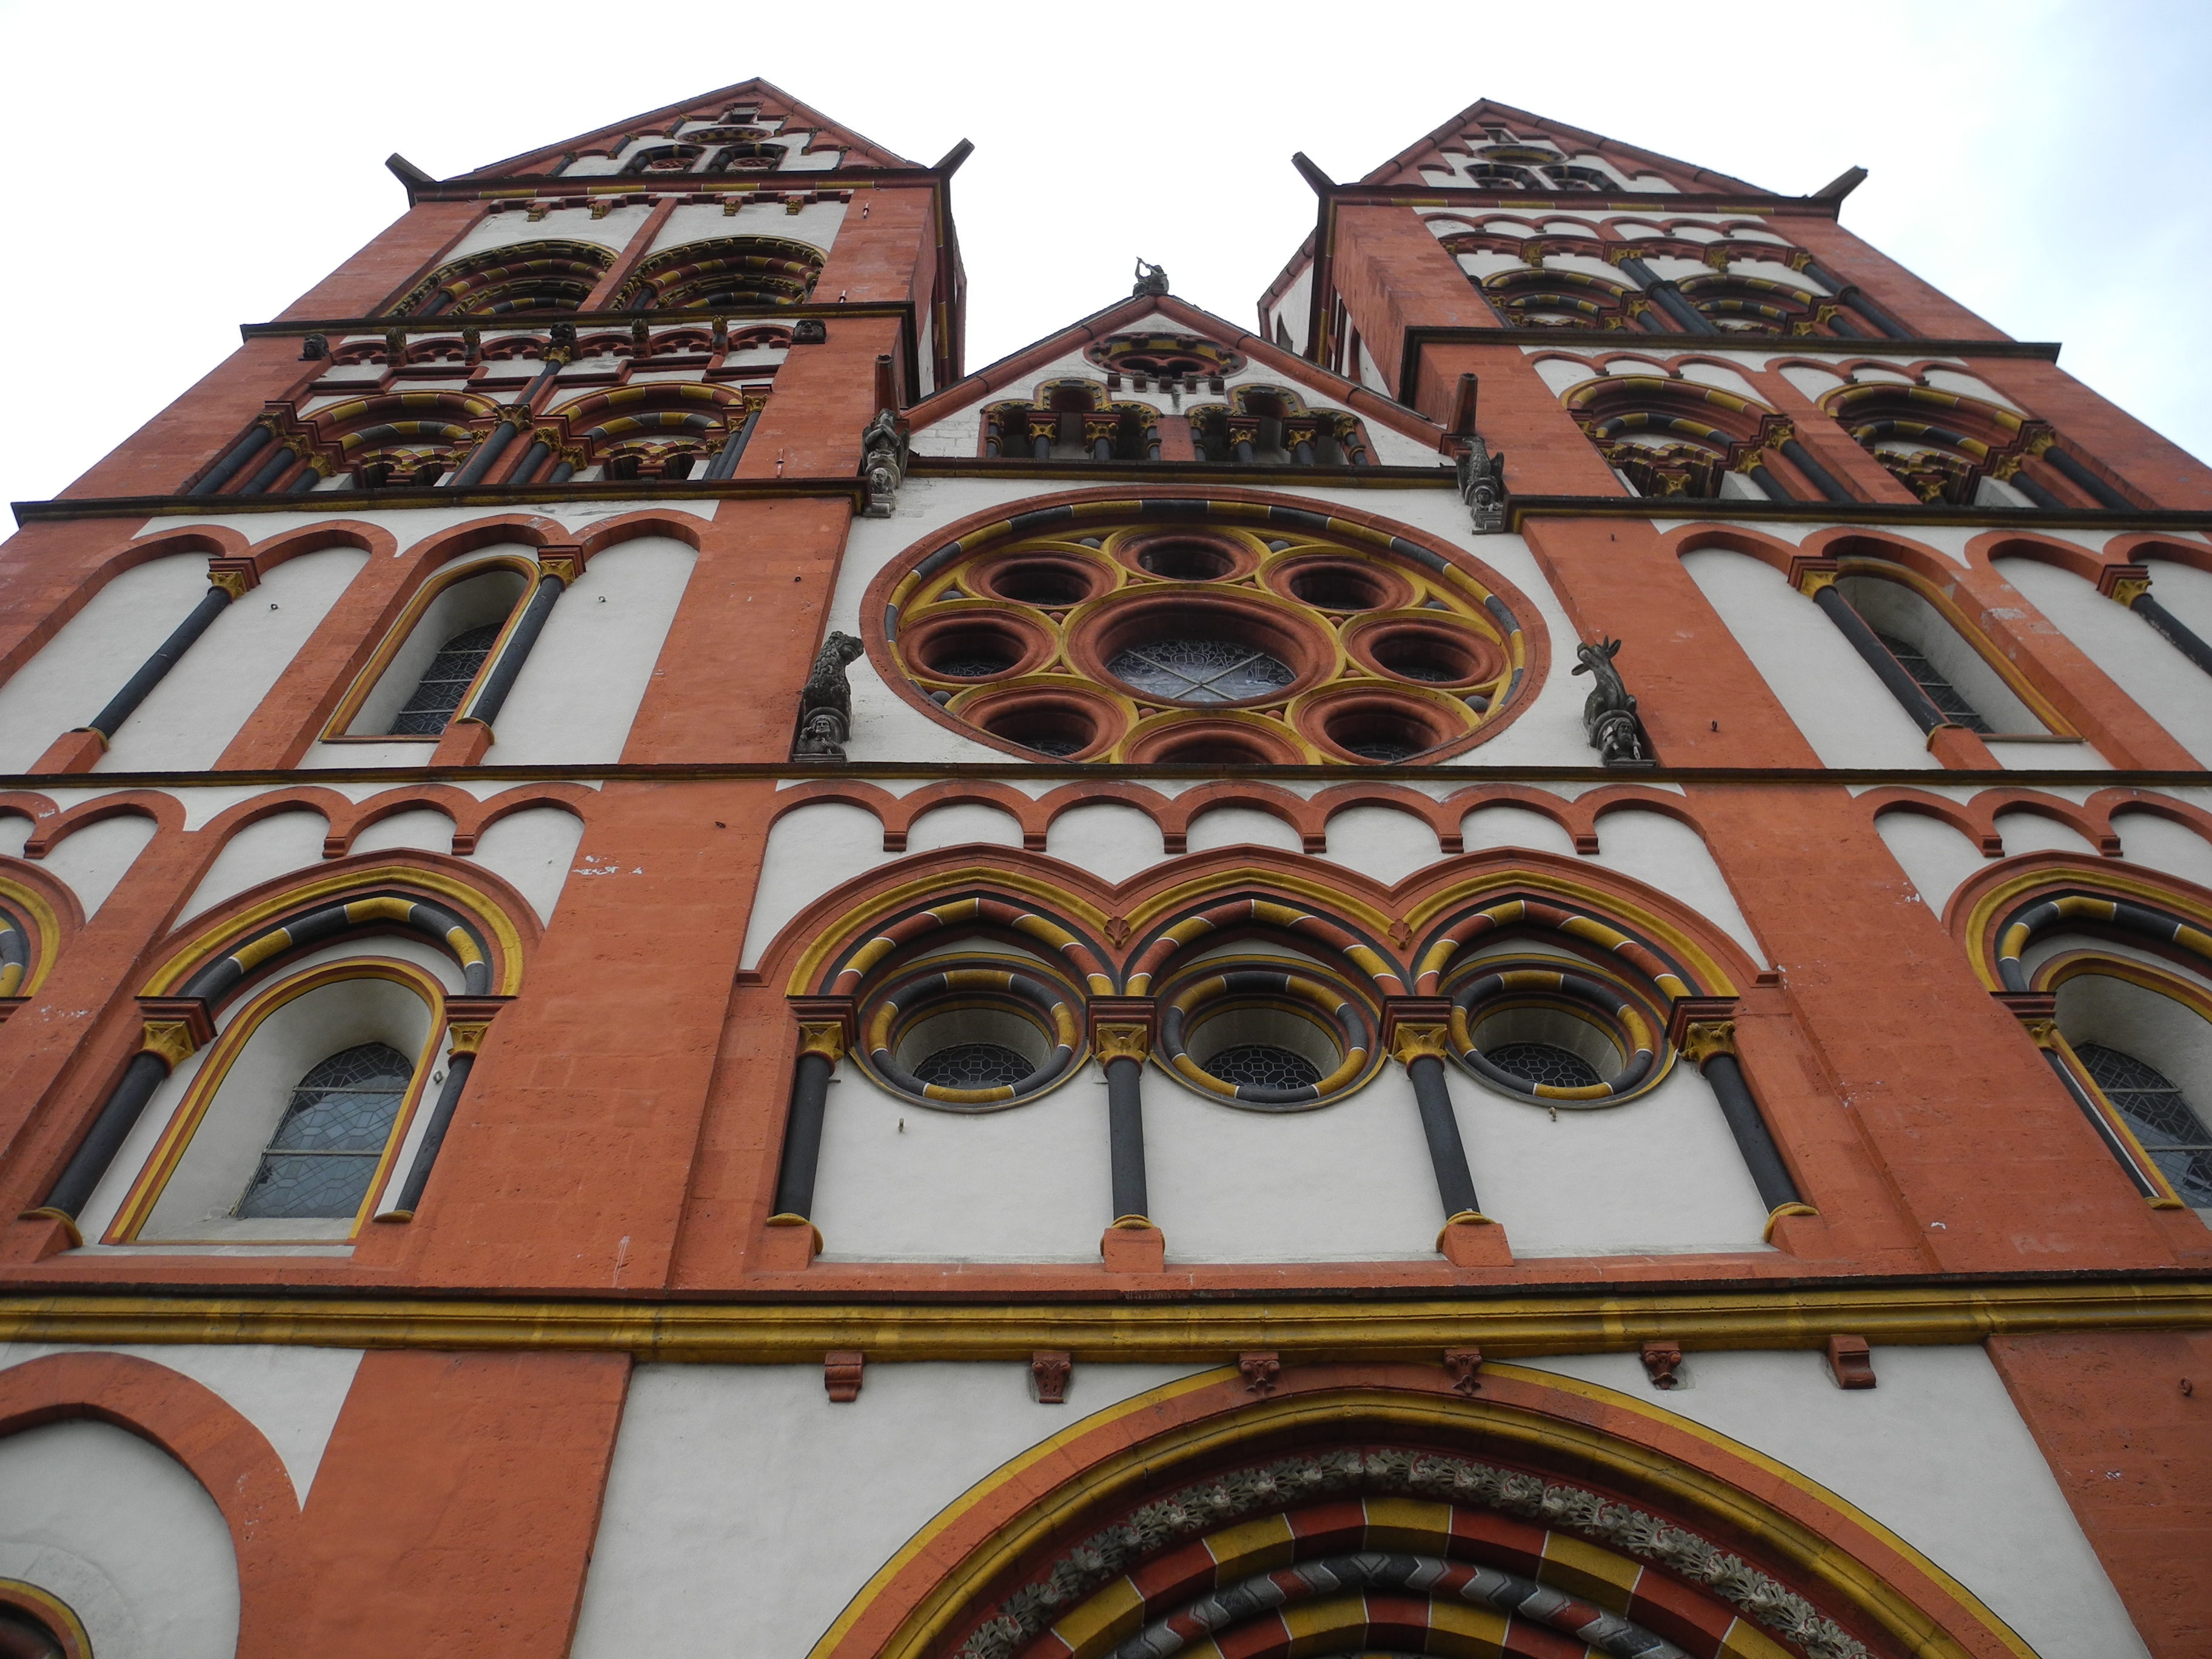
architecture, window, building, landmark, facade, church, cathedral, place of worship, symmetry, synagogue, basilica, dome, dom, limburg, house of worship